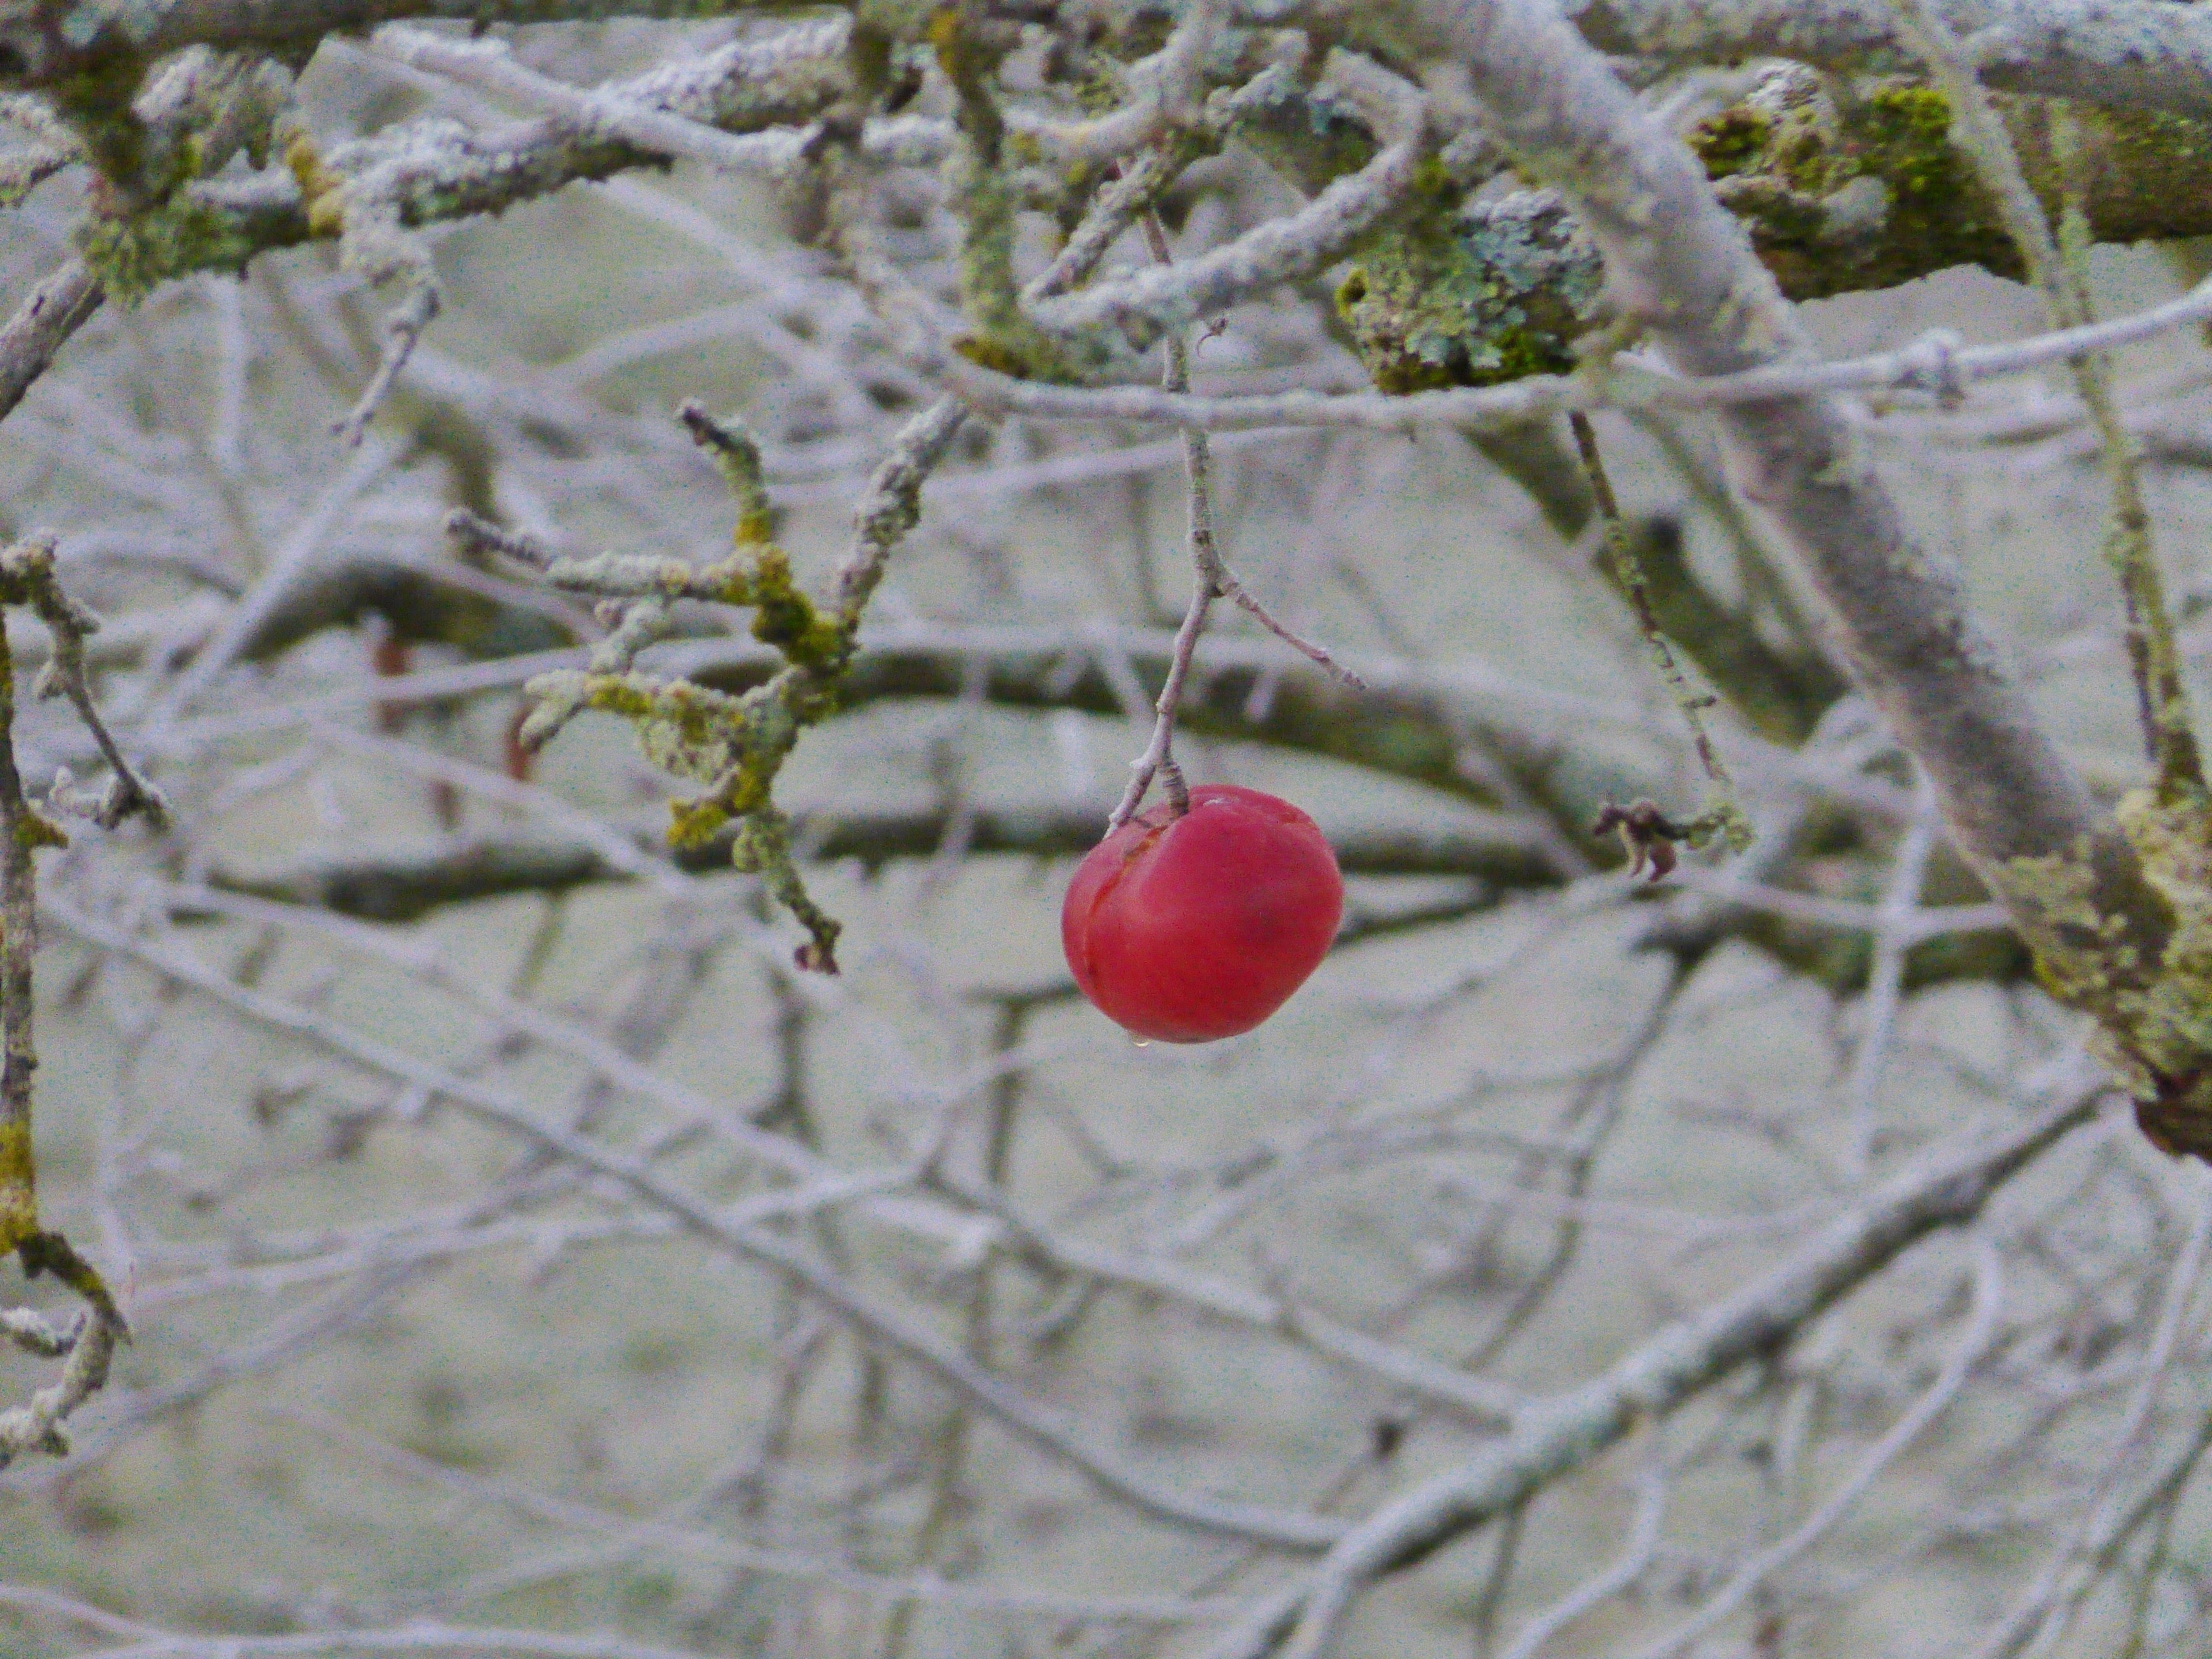
apple, tree, nature, branch, blossom, snow, cold, winter, plant, white, fruit, leaf, flower, frost, ice, food, red, produce, botany, frozen, flora, twig, iced, icy, wintry, time of year, freezing temperatures, flowering plant, land plant